F-Droid

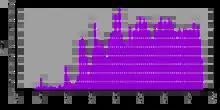
Development of F-Droid data over time from 2010 through 2018

F-Droid was founded by Ciaran Gultnieks in 2010. The client was forked from Aptoide's source code. The project was initially run by the English nonprofit F-Droid Limited. As of 2021, F-Droid Limited was no longer used for donations, and was being shut down, according to spokesman Hans-Cristoph Steiner.